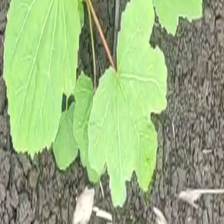
Weed species: Little_Mallow(Malva parviflora)